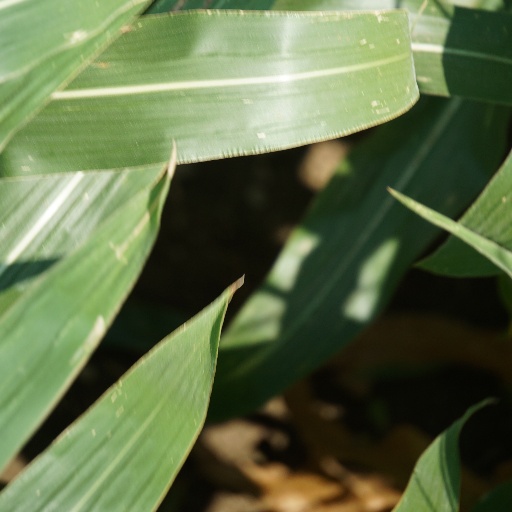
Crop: maize; corn